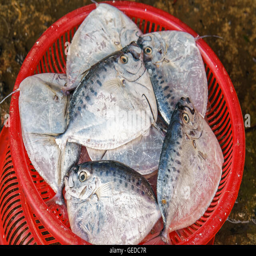
sale of fresh fish in the street market